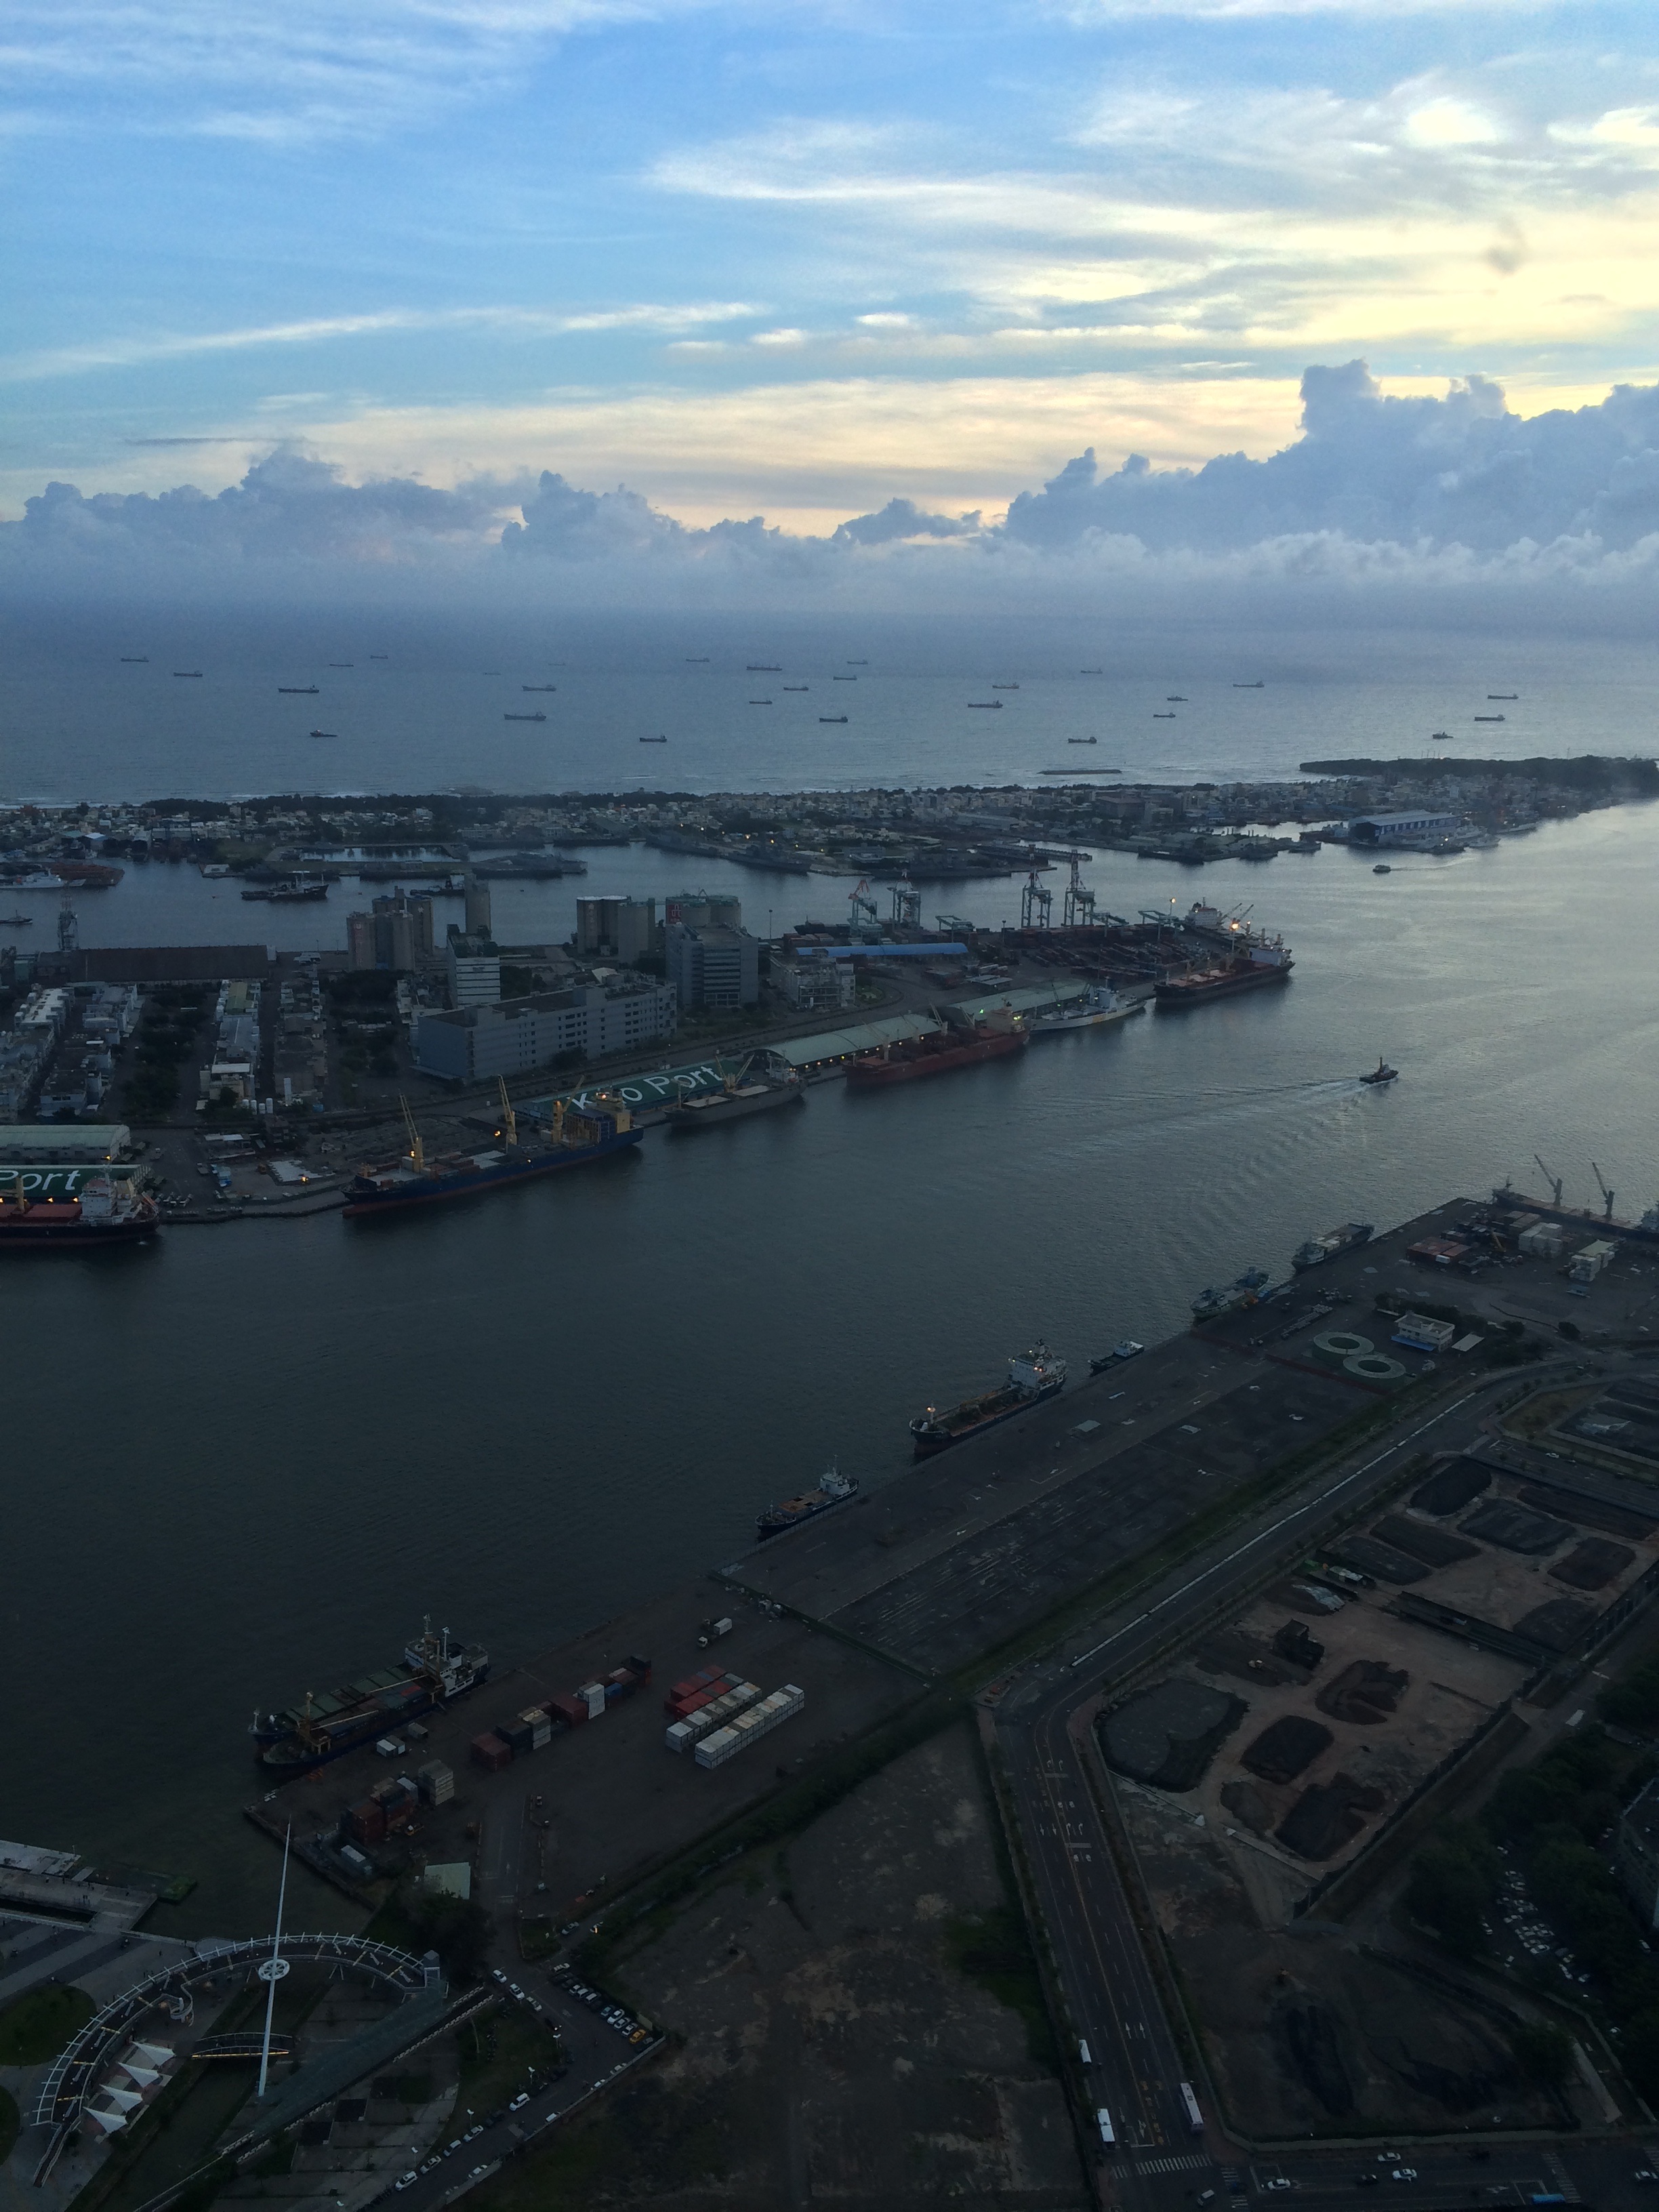
sea, coast, horizon, morning, dawn, river, cityscape, downtown, dusk, evening, portrait, reflection, vehicle, flight, bay, harbor, port, waterway, city view, sky view, boats, ships, taiwan, kaohsiung, aerial photography, atmospheric phenomenon, atmosphere of earth